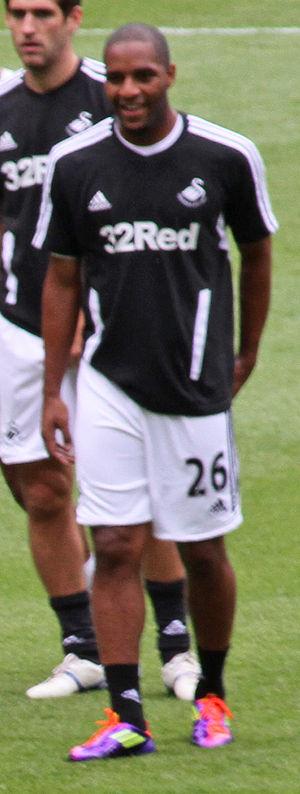
Germain "Kemy" Agustien, né le 20 août 1986 à Willemstad, est un footballeur néerlandais qui évolue au poste de milieu de terrain.